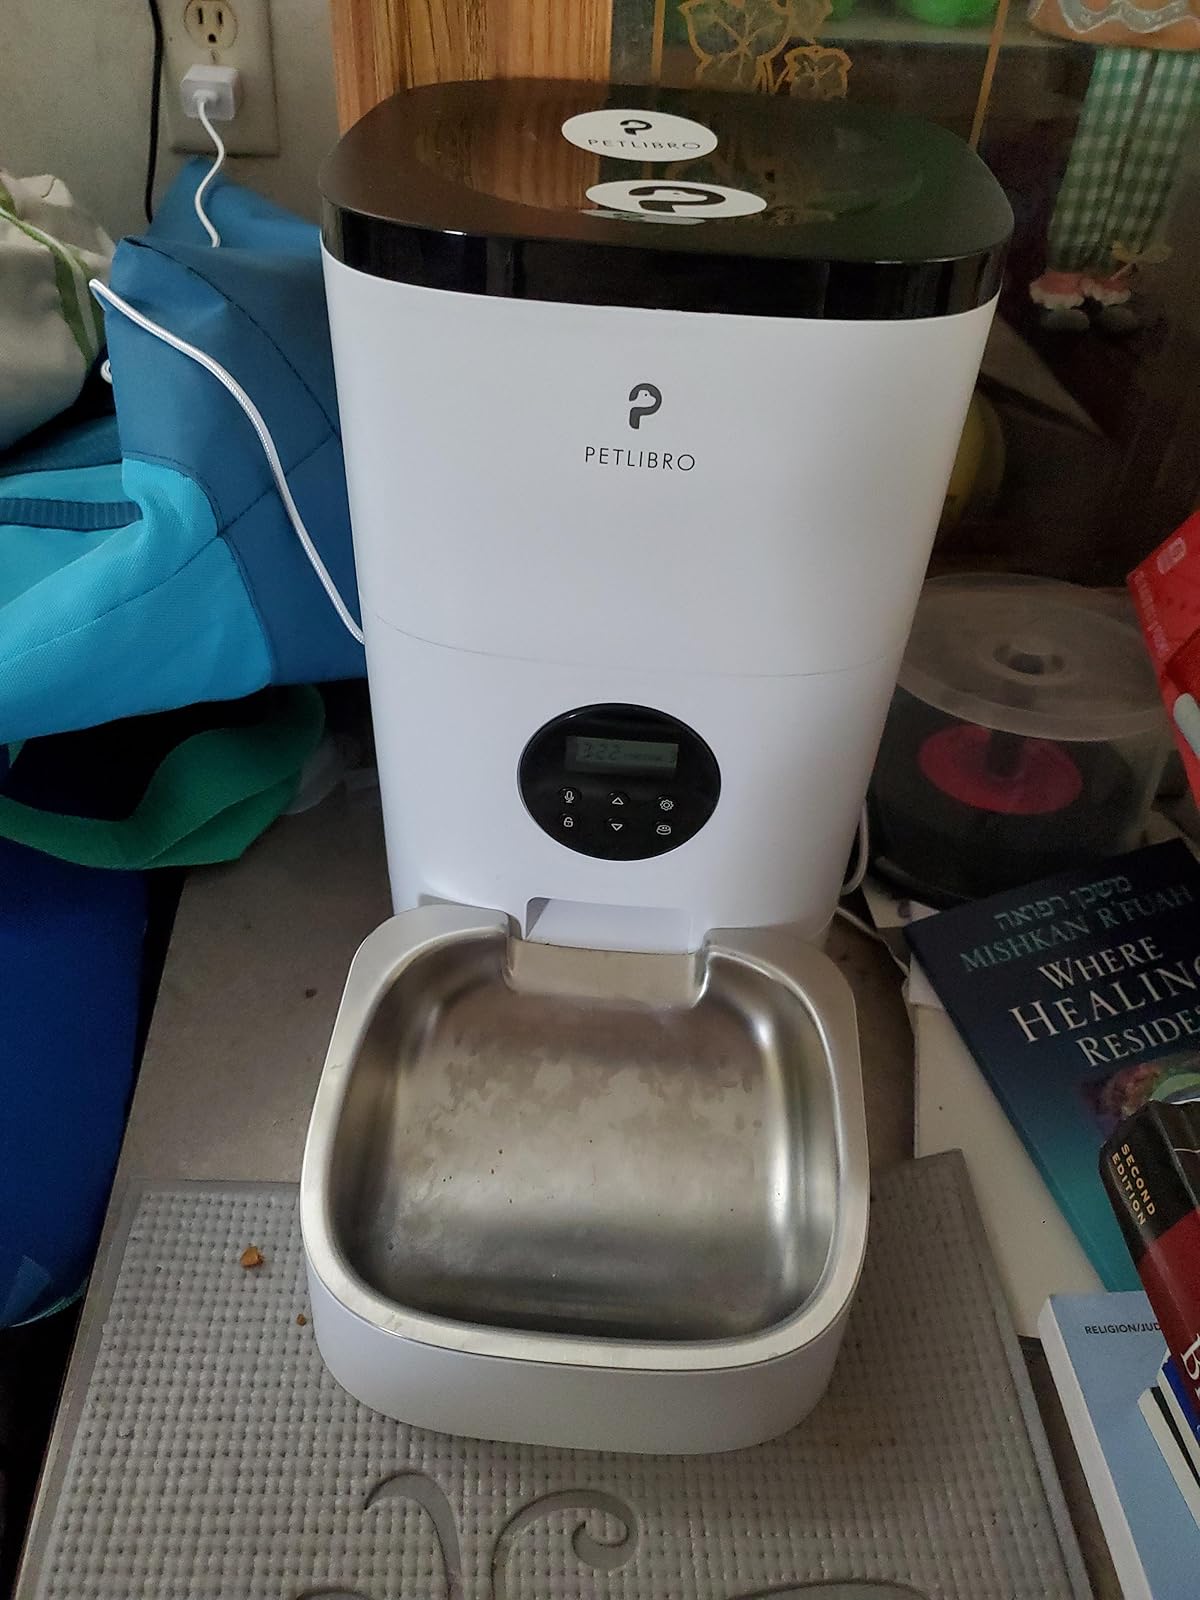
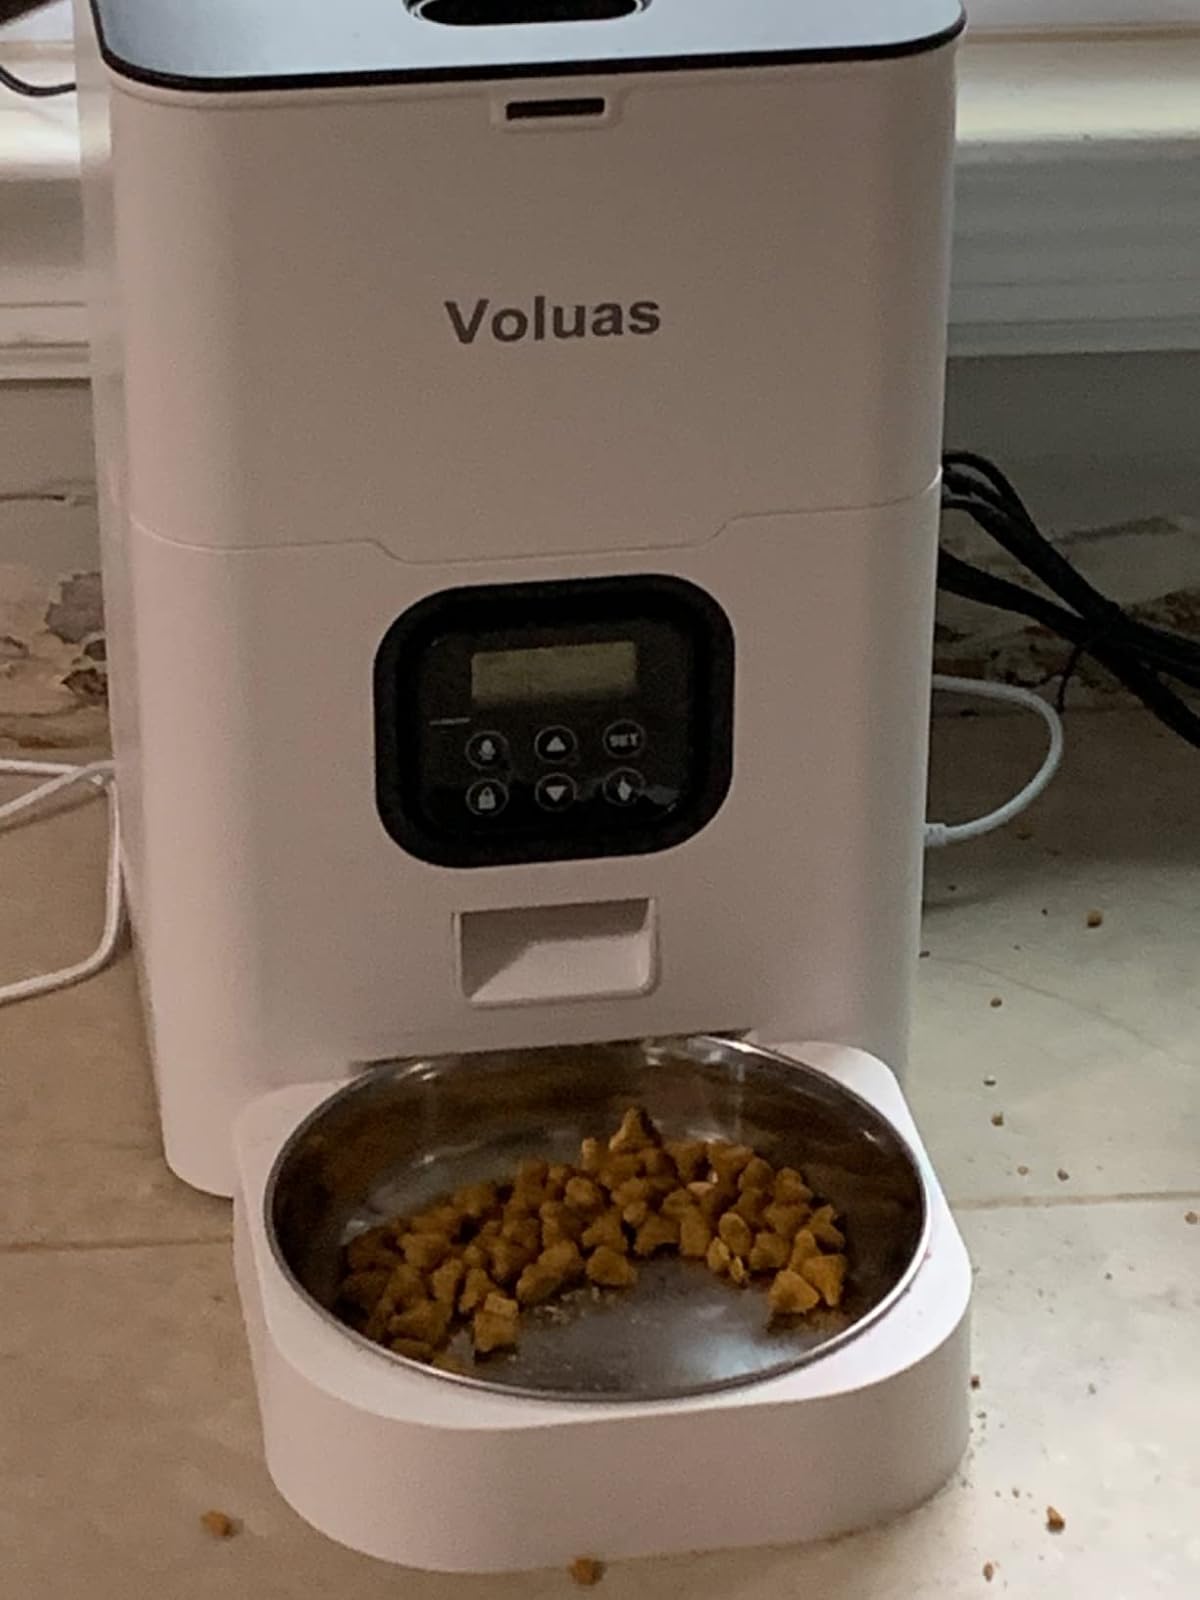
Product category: items_feeder
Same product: no